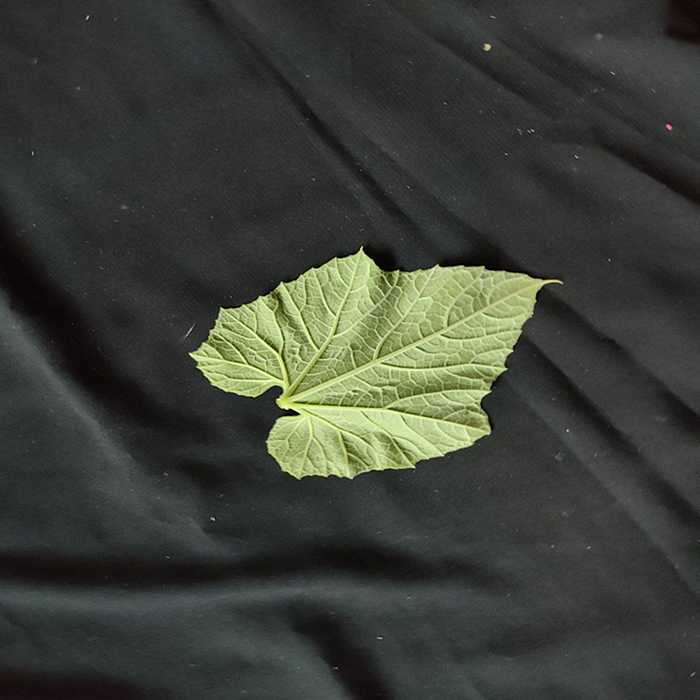
Plant: Bottle gourd
Label: Fresh leaf